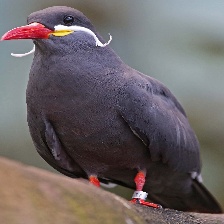
Species: INCA TERN
Scientific name: LAROSTERNA INCA